Saint Stephen

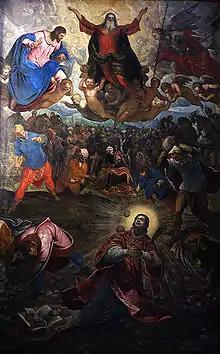
"Stoning of Saint Stephen", altarpiece of San Giorgio Maggiore, Venice, by Jacopo & Domenico Tintoretto

It seems to have been among synagogues of Hellenistic Jews that he performed his teachings and "signs and wonders" since it is said that he aroused the opposition of the Synagogue of the Libertines, and "of the Cyrenians, and of the Alexandrians, and of them that were of Cilicia and Asia". Members of these synagogues had challenged Stephen's teachings, but Stephen had bested them in debate. Furious at this humiliation, they suborned false testimony that Stephen had preached blasphemy against Moses and God. They dragged him to appear before the Sanhedrin, the supreme legal court of Jewish elders, accusing him of preaching against the Second Temple and the Torah. Stephen is said to have been unperturbed, his face looking like "that of an angel".